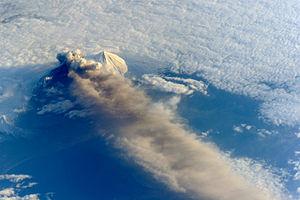
Le mont Pavlof, en anglais Mount Pavlof, est un volcan des États-Unis situé en Alaska, dans la péninsule d'Alaska. Culminant à 2 519 mètres d'altitude, il est le volcan le plus actif de l'arc des Aléoutiennes. Le Pavlof Sister, un autre volcan, est son voisin immédiat.